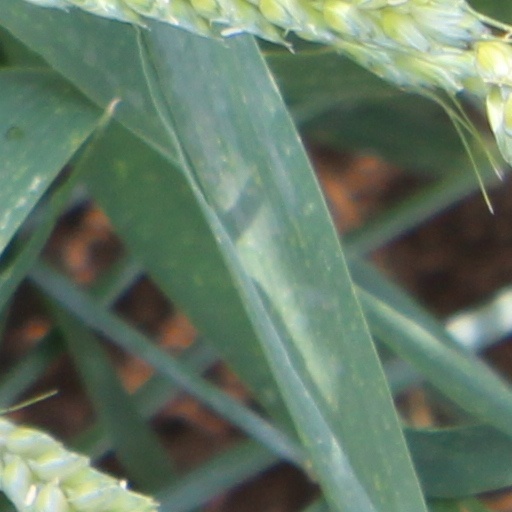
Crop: wheat